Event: Ecuador Earthquake
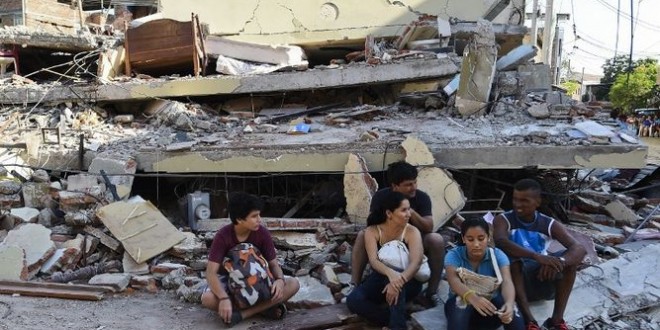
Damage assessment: damage